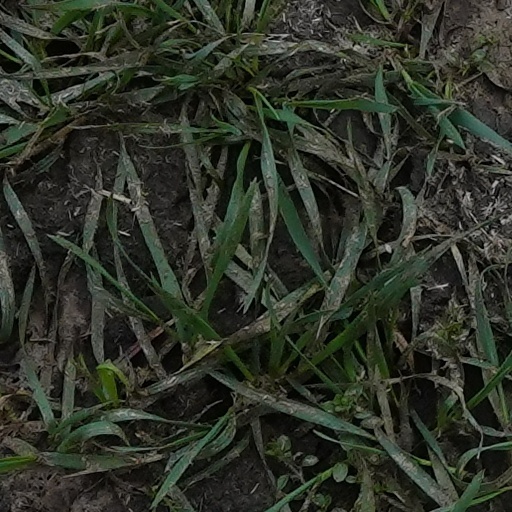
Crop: wheat